Gartner hype cycle

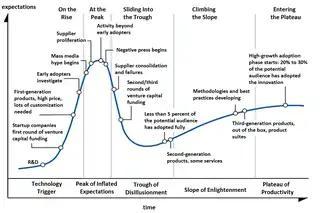
General hype cycle for technology

The term "hype cycle" and each of the associated phases are now used more broadly in the marketing of new technologies.